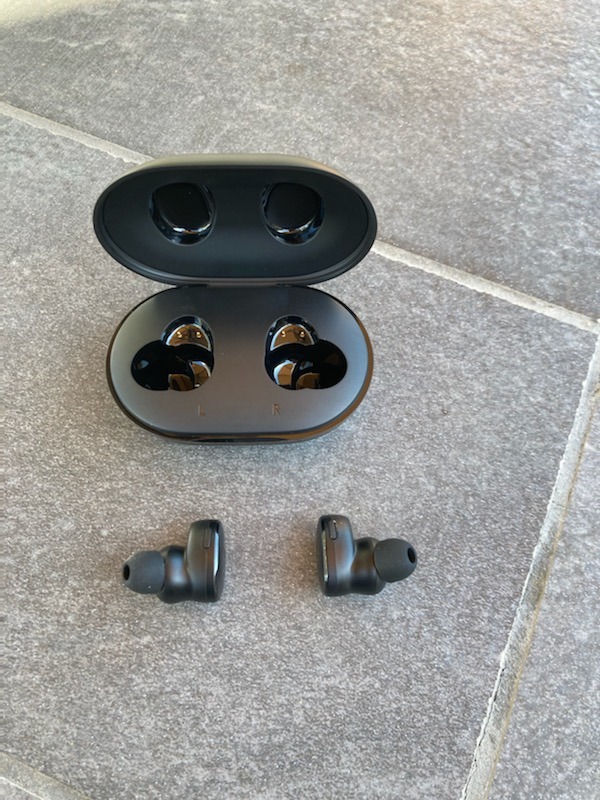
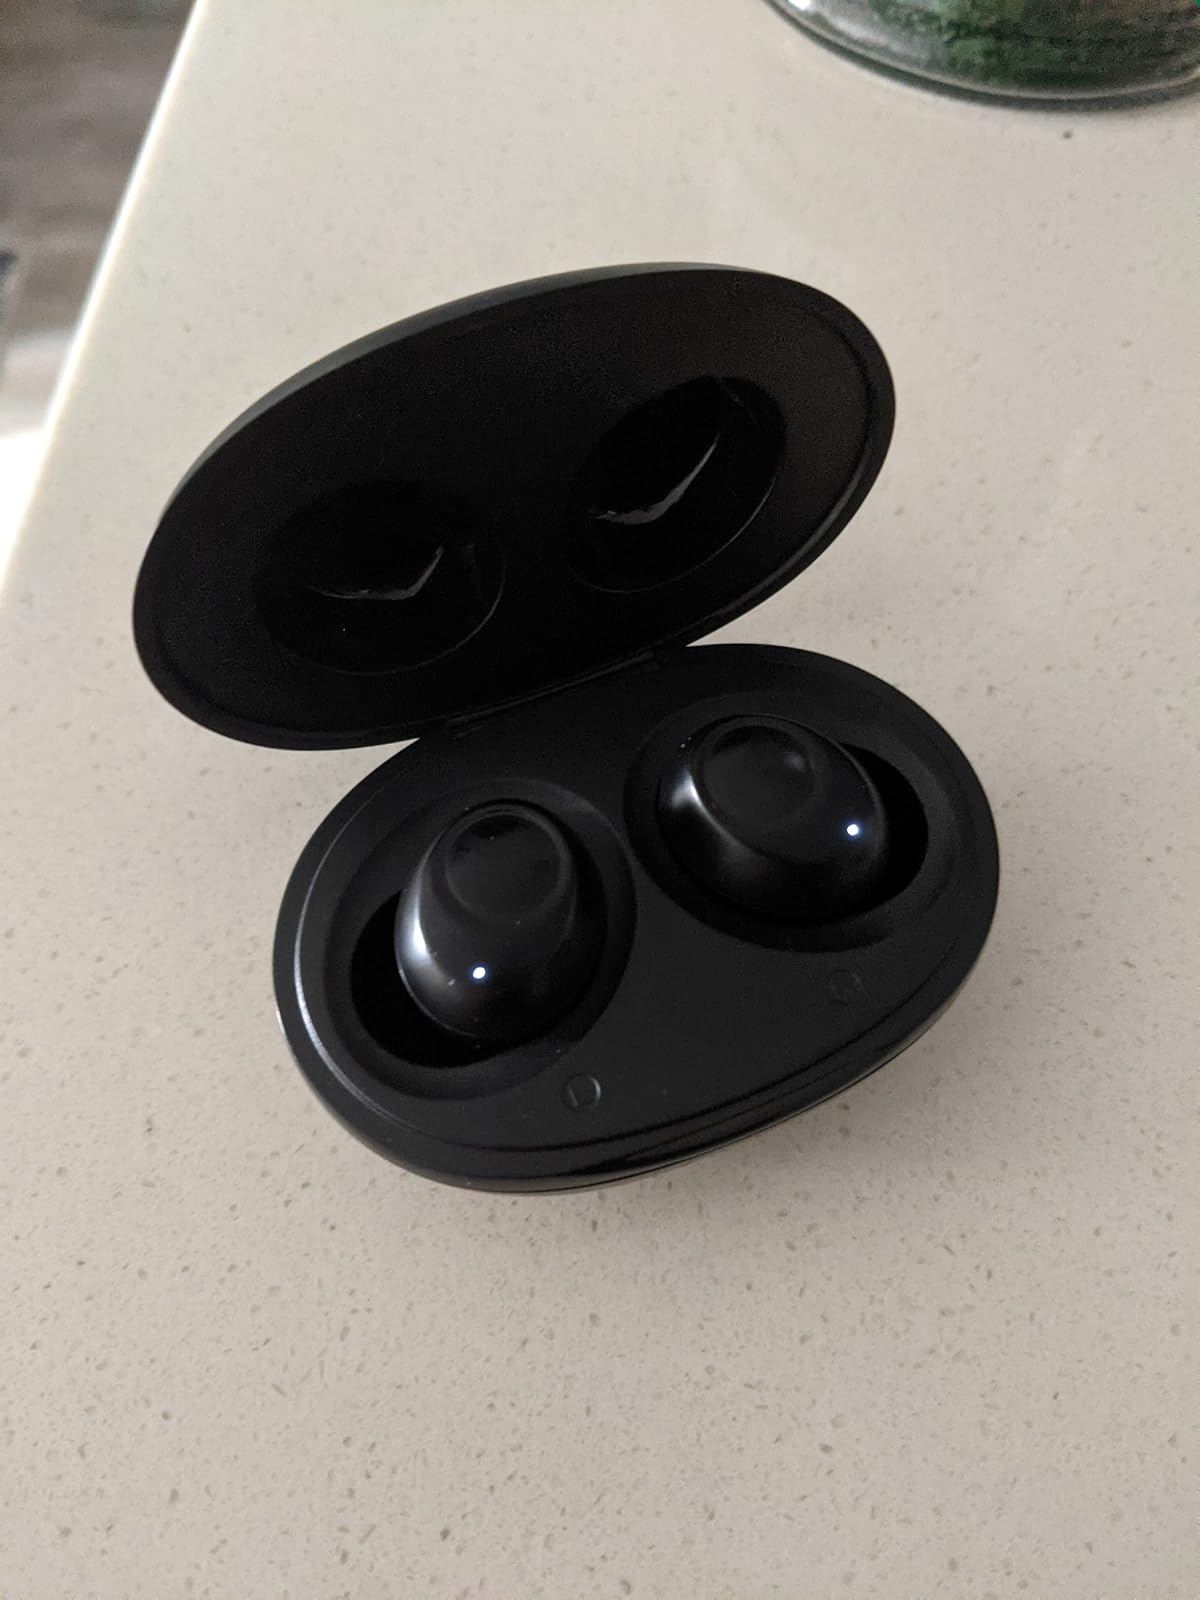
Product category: earbuds
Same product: no